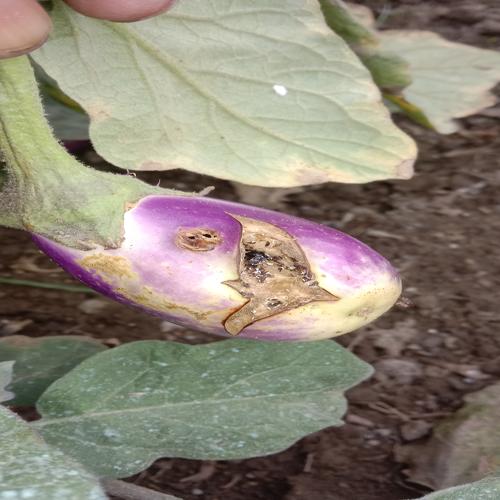
Label: Brinjal Fruit Creaking